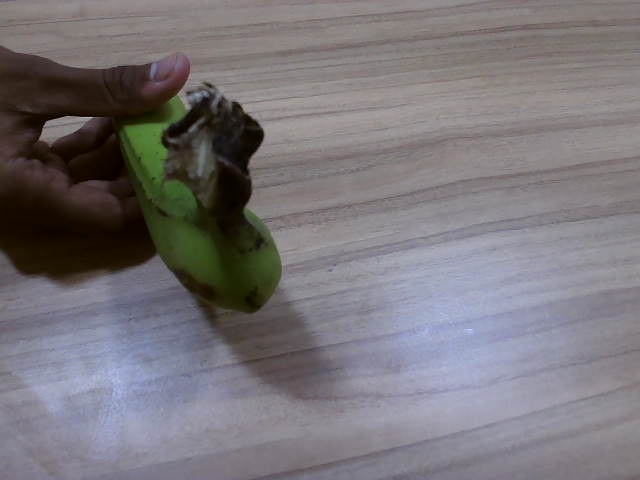
Label: Raw_Banana